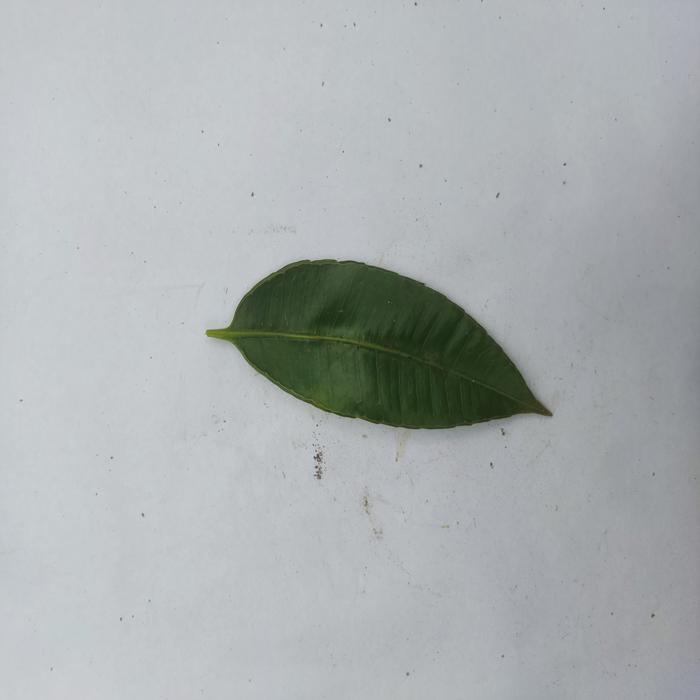
Crop: Hog Plum
Leaf condition: Heathy_Leaf